Loneliness

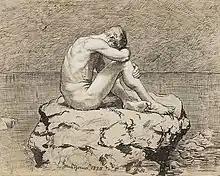
"Loneliness" by Hans Thoma (National Museum in Warsaw)

Loneliness is an unpleasant emotional response to perceived or actual isolation. Loneliness is also described as social paina psychological mechanism that motivates individuals to seek social connections. It is often associated with a perceived lack of connection and intimacy. Loneliness overlaps and yet is distinct from solitude. Solitude is simply the state of being apart from others; not everyone who experiences solitude feels lonely. As a subjective emotion, loneliness can be felt even when a person is surrounded by other people.